Traffic light

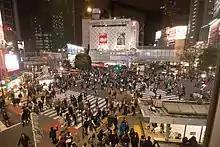
The Shibuya Crossing, in Tokyo, is a famous example of a pedestrian scramble with diagonal crossings.

Pedestrians are usually incorporated into urban signalised junctions in one of four ways: no facilities, parallel walk, walk with traffic, or all-red stages. No facilities may be provided if pedestrian demand is low, in areas where pedestrians are not permitted, or if there is a subway or overpass. No provision of formal facilities means pedestrians will have to self-evaluate when it is safe to cross, which can be intimidating for pedestrians.